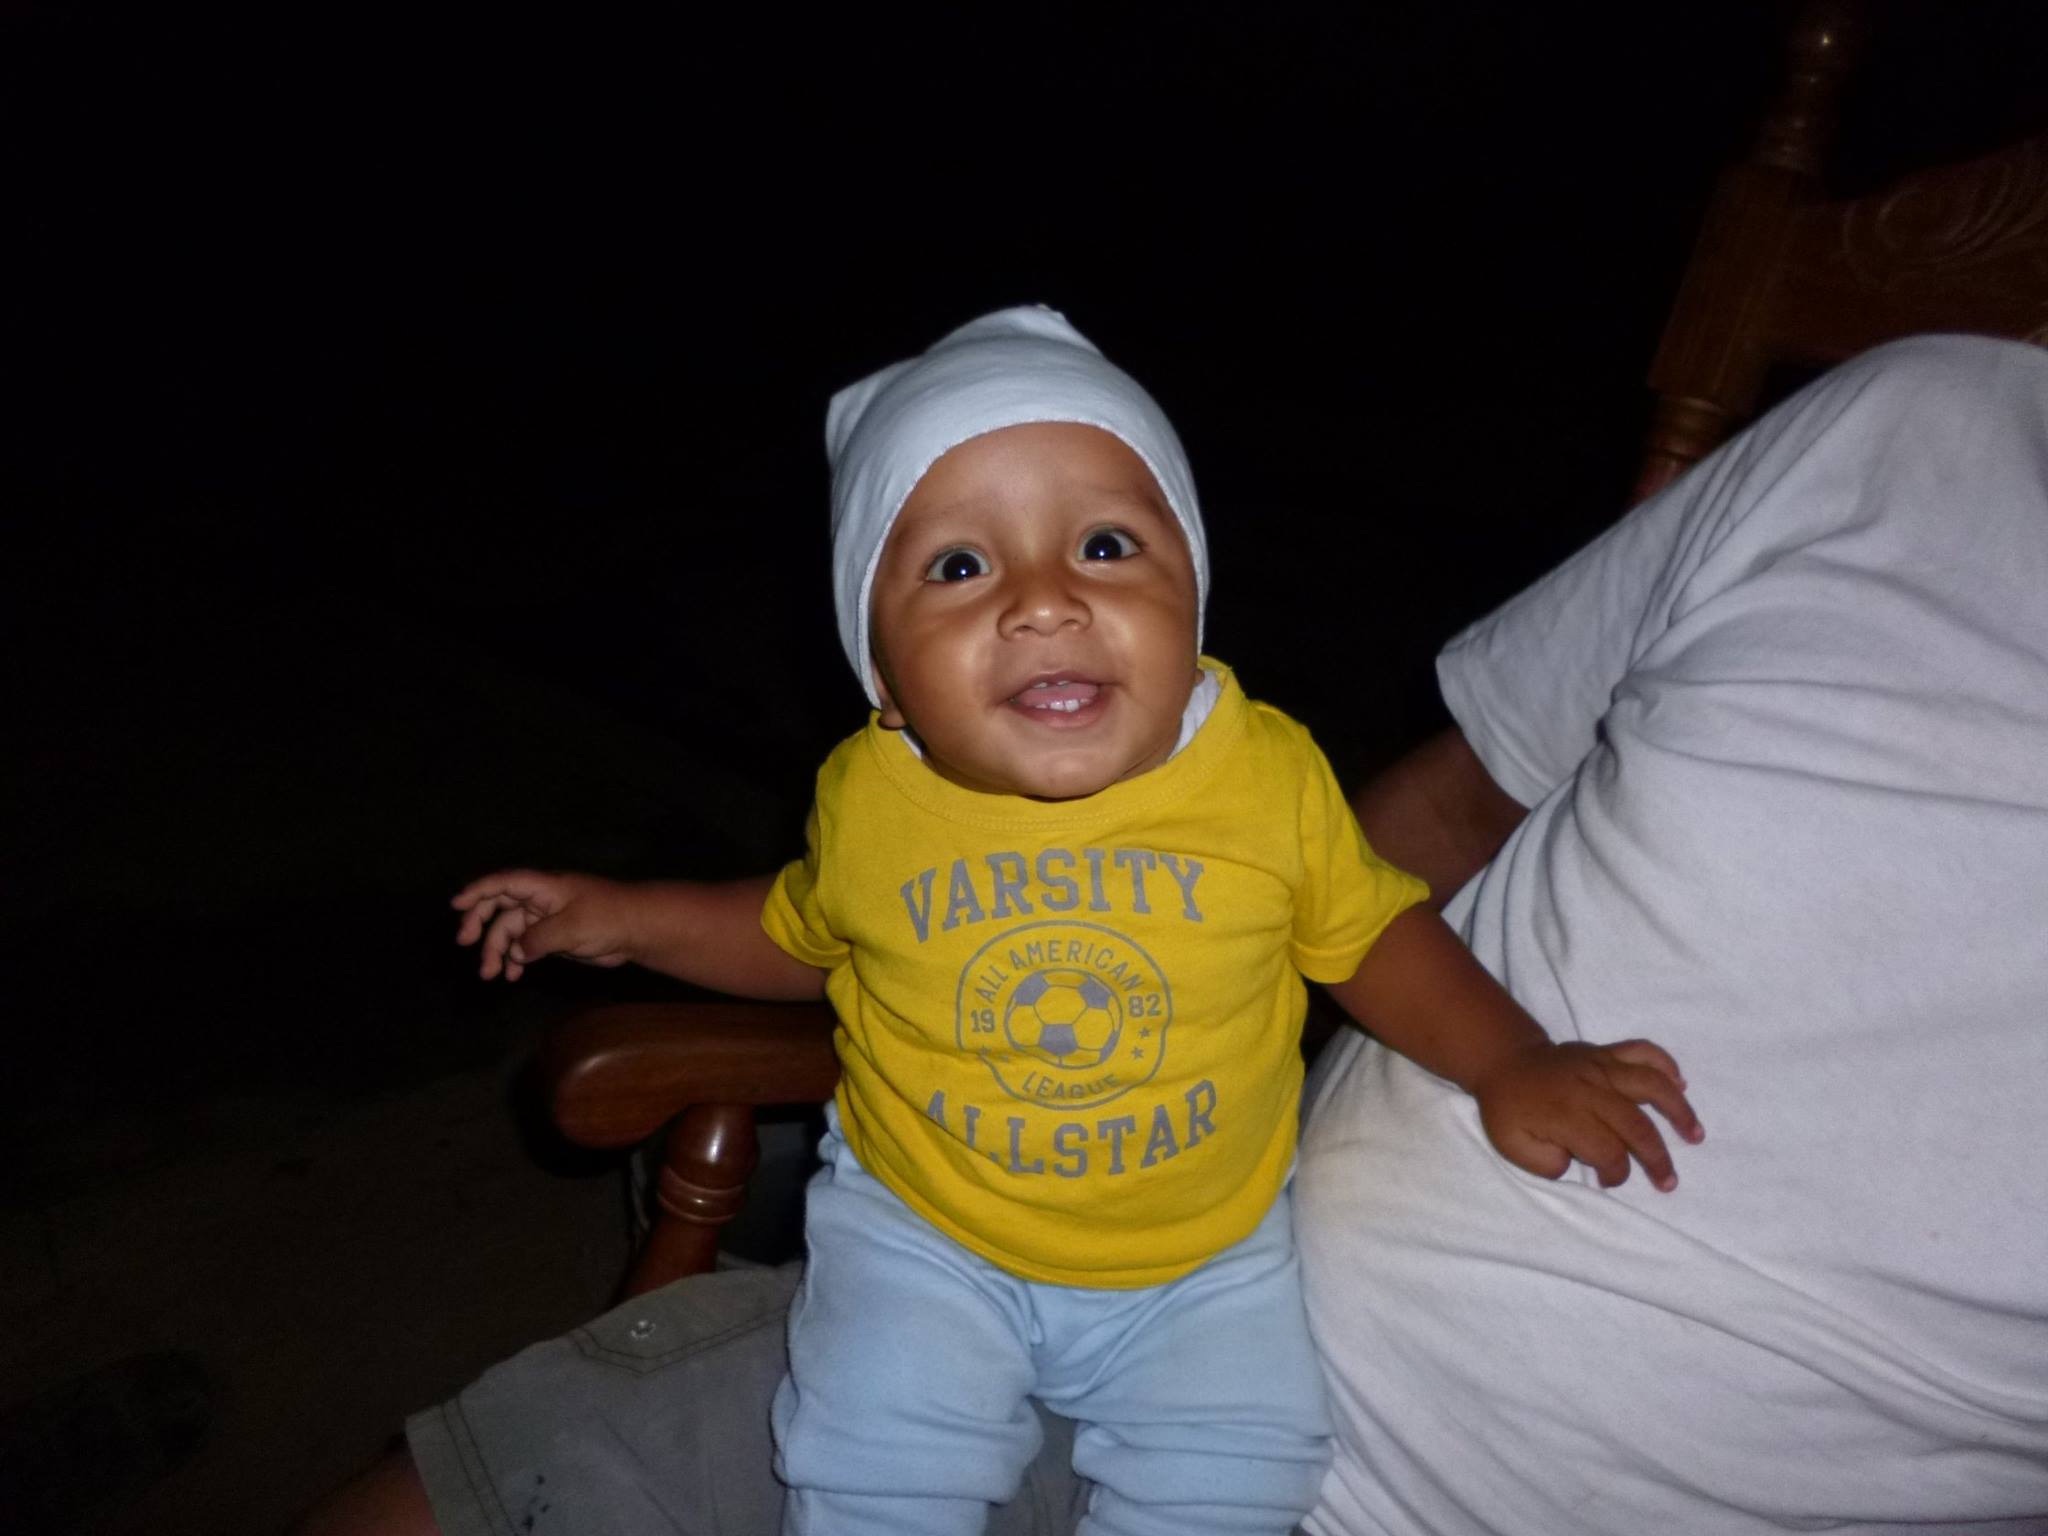
man, person, people, male, child, facial expression, smile, fun, infant, toddler, day